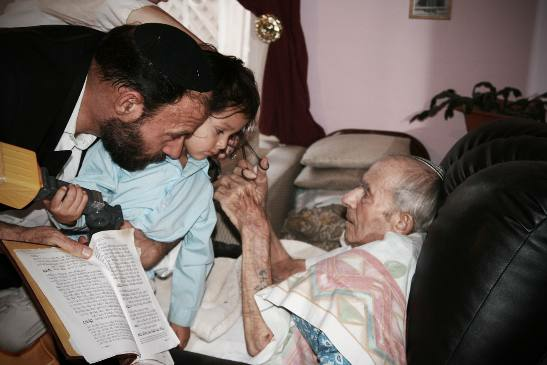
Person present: Yes